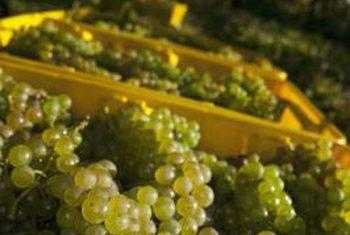
Label: Grapes